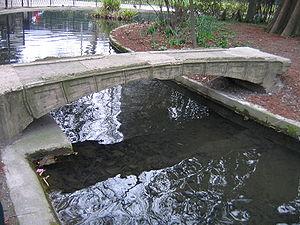
Au Jardin des plantes de Grenoble, le premier pont au monde à être construit en béton, par Joseph et Louis Vicat en 1855